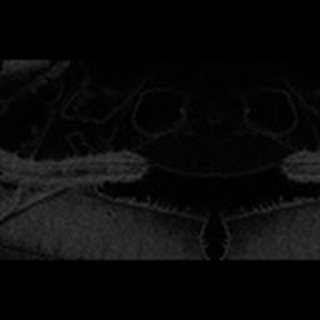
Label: cotton_army_worm